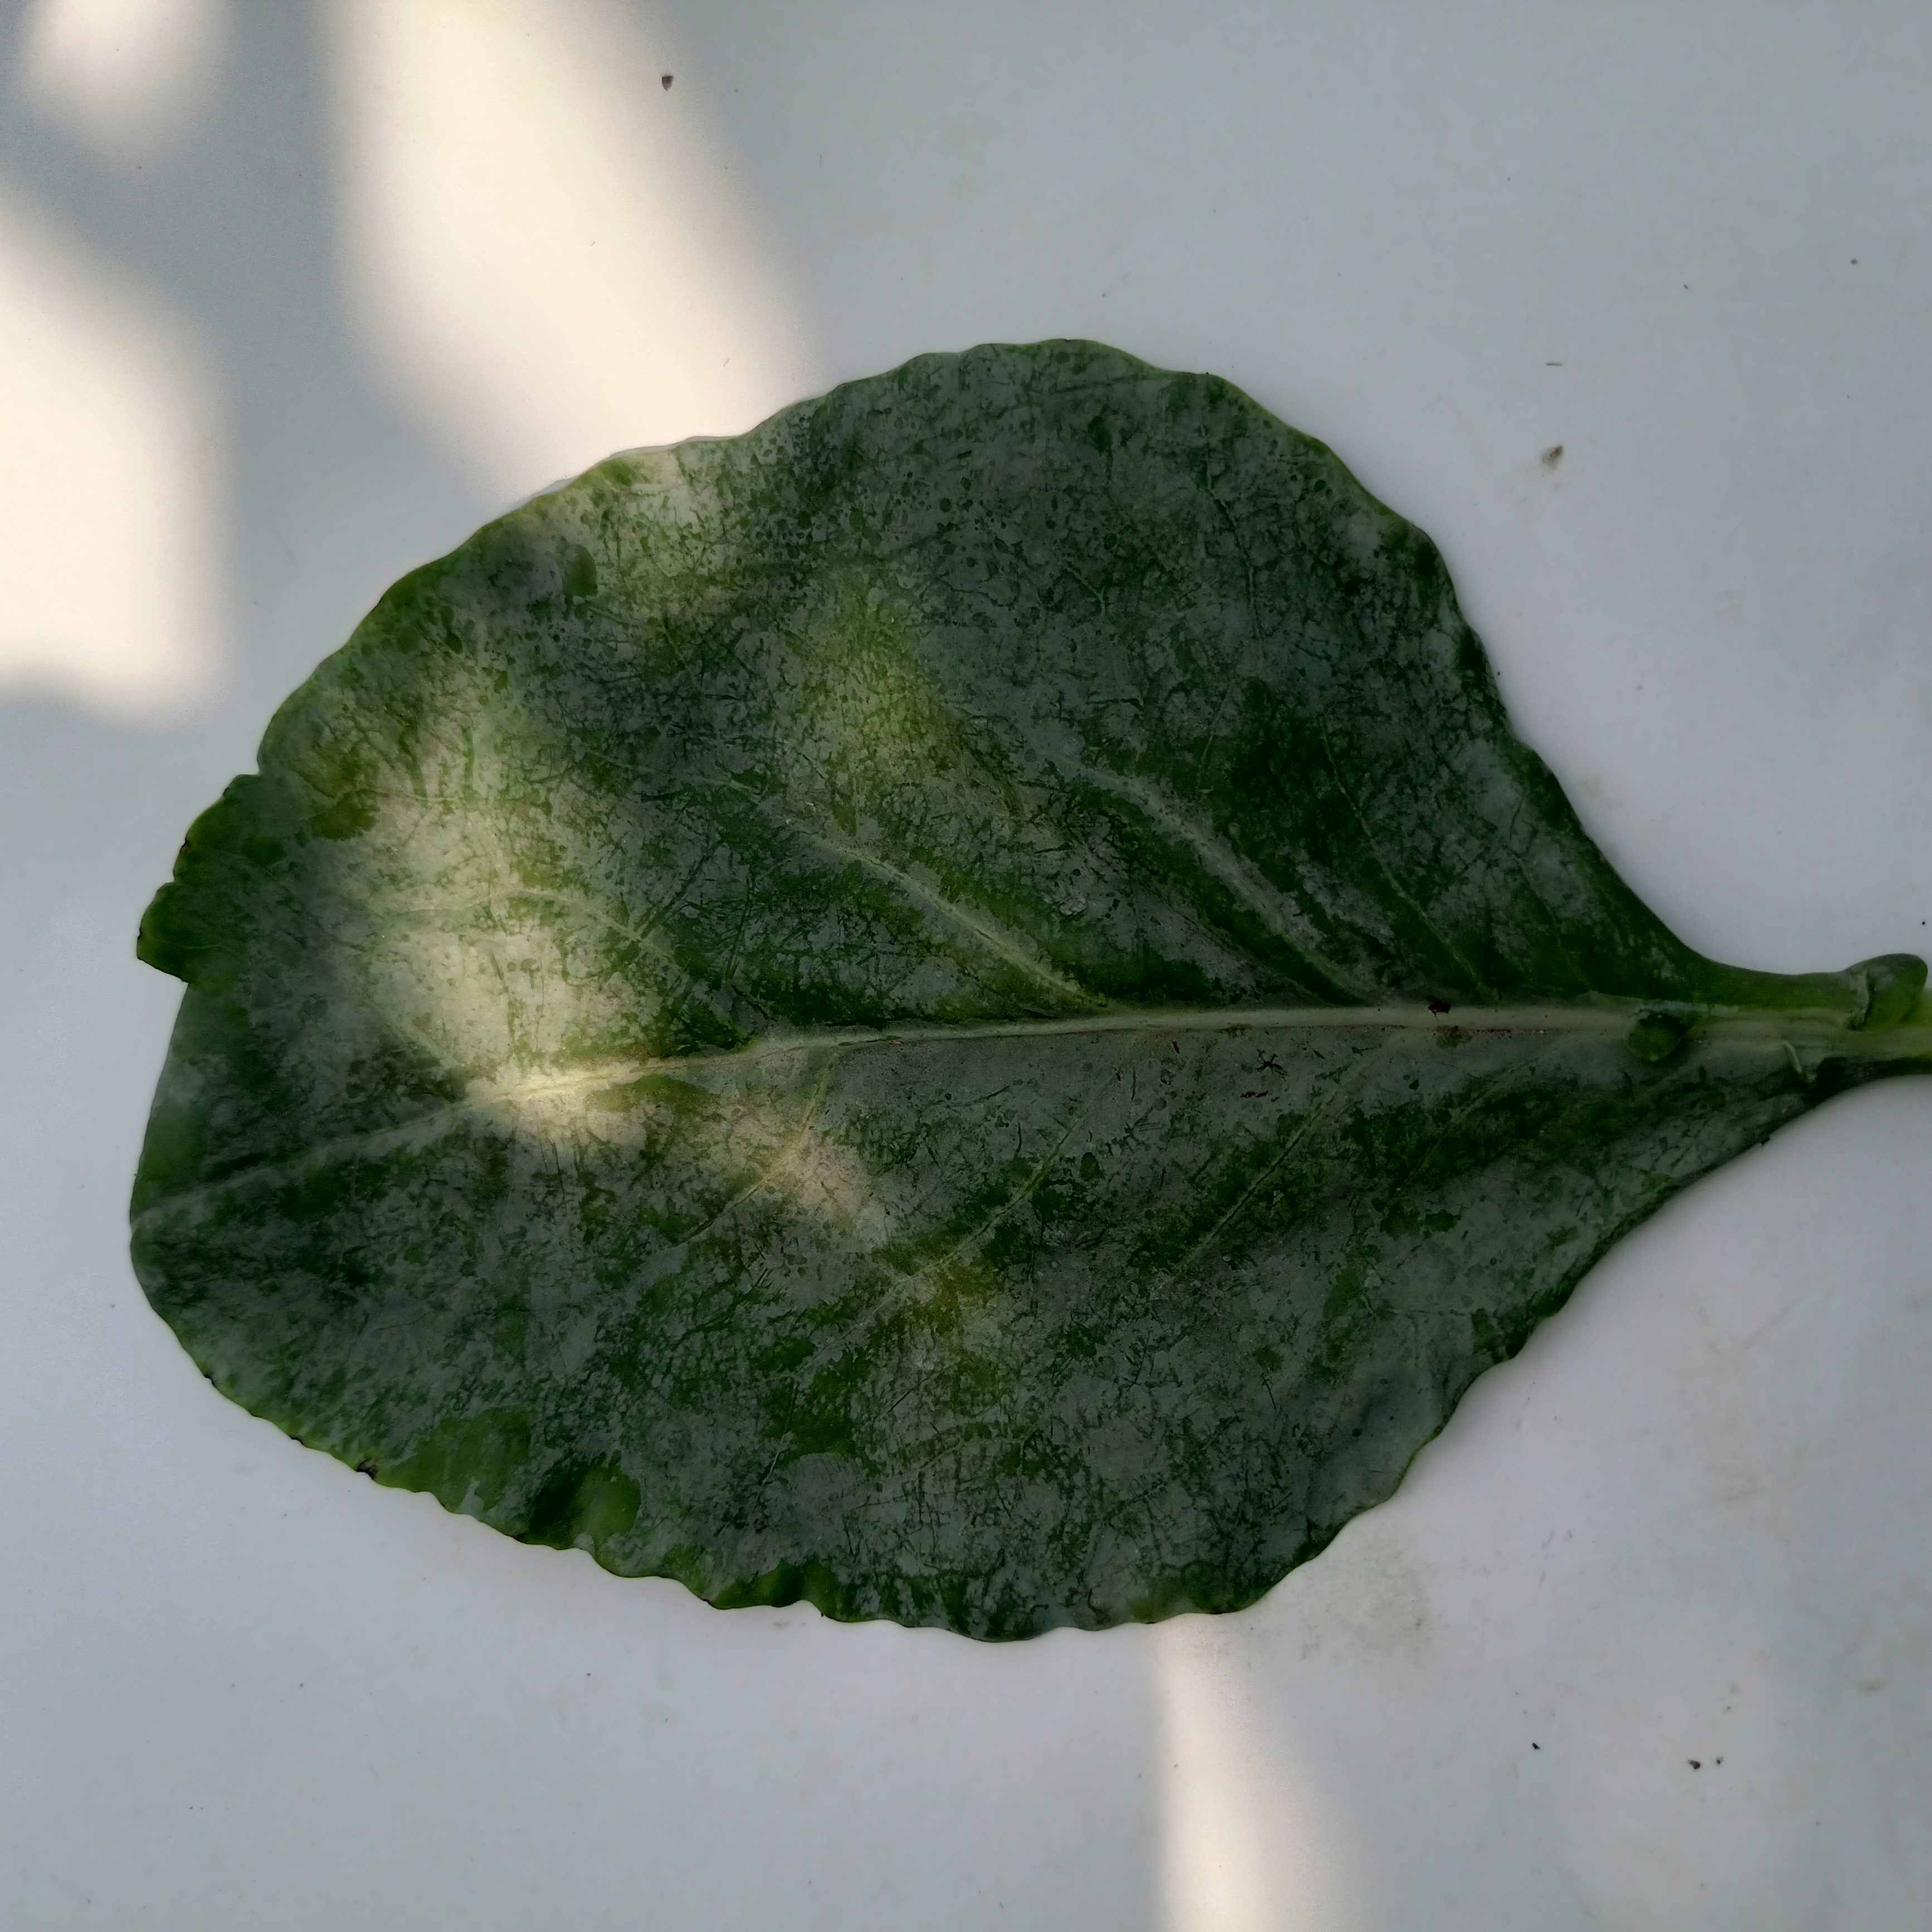
Label: Healthy